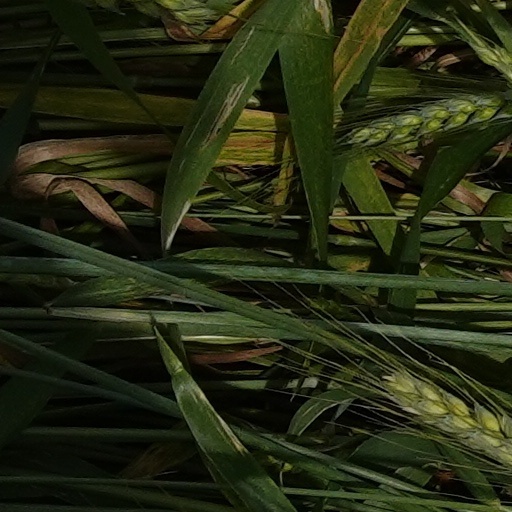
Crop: wheat